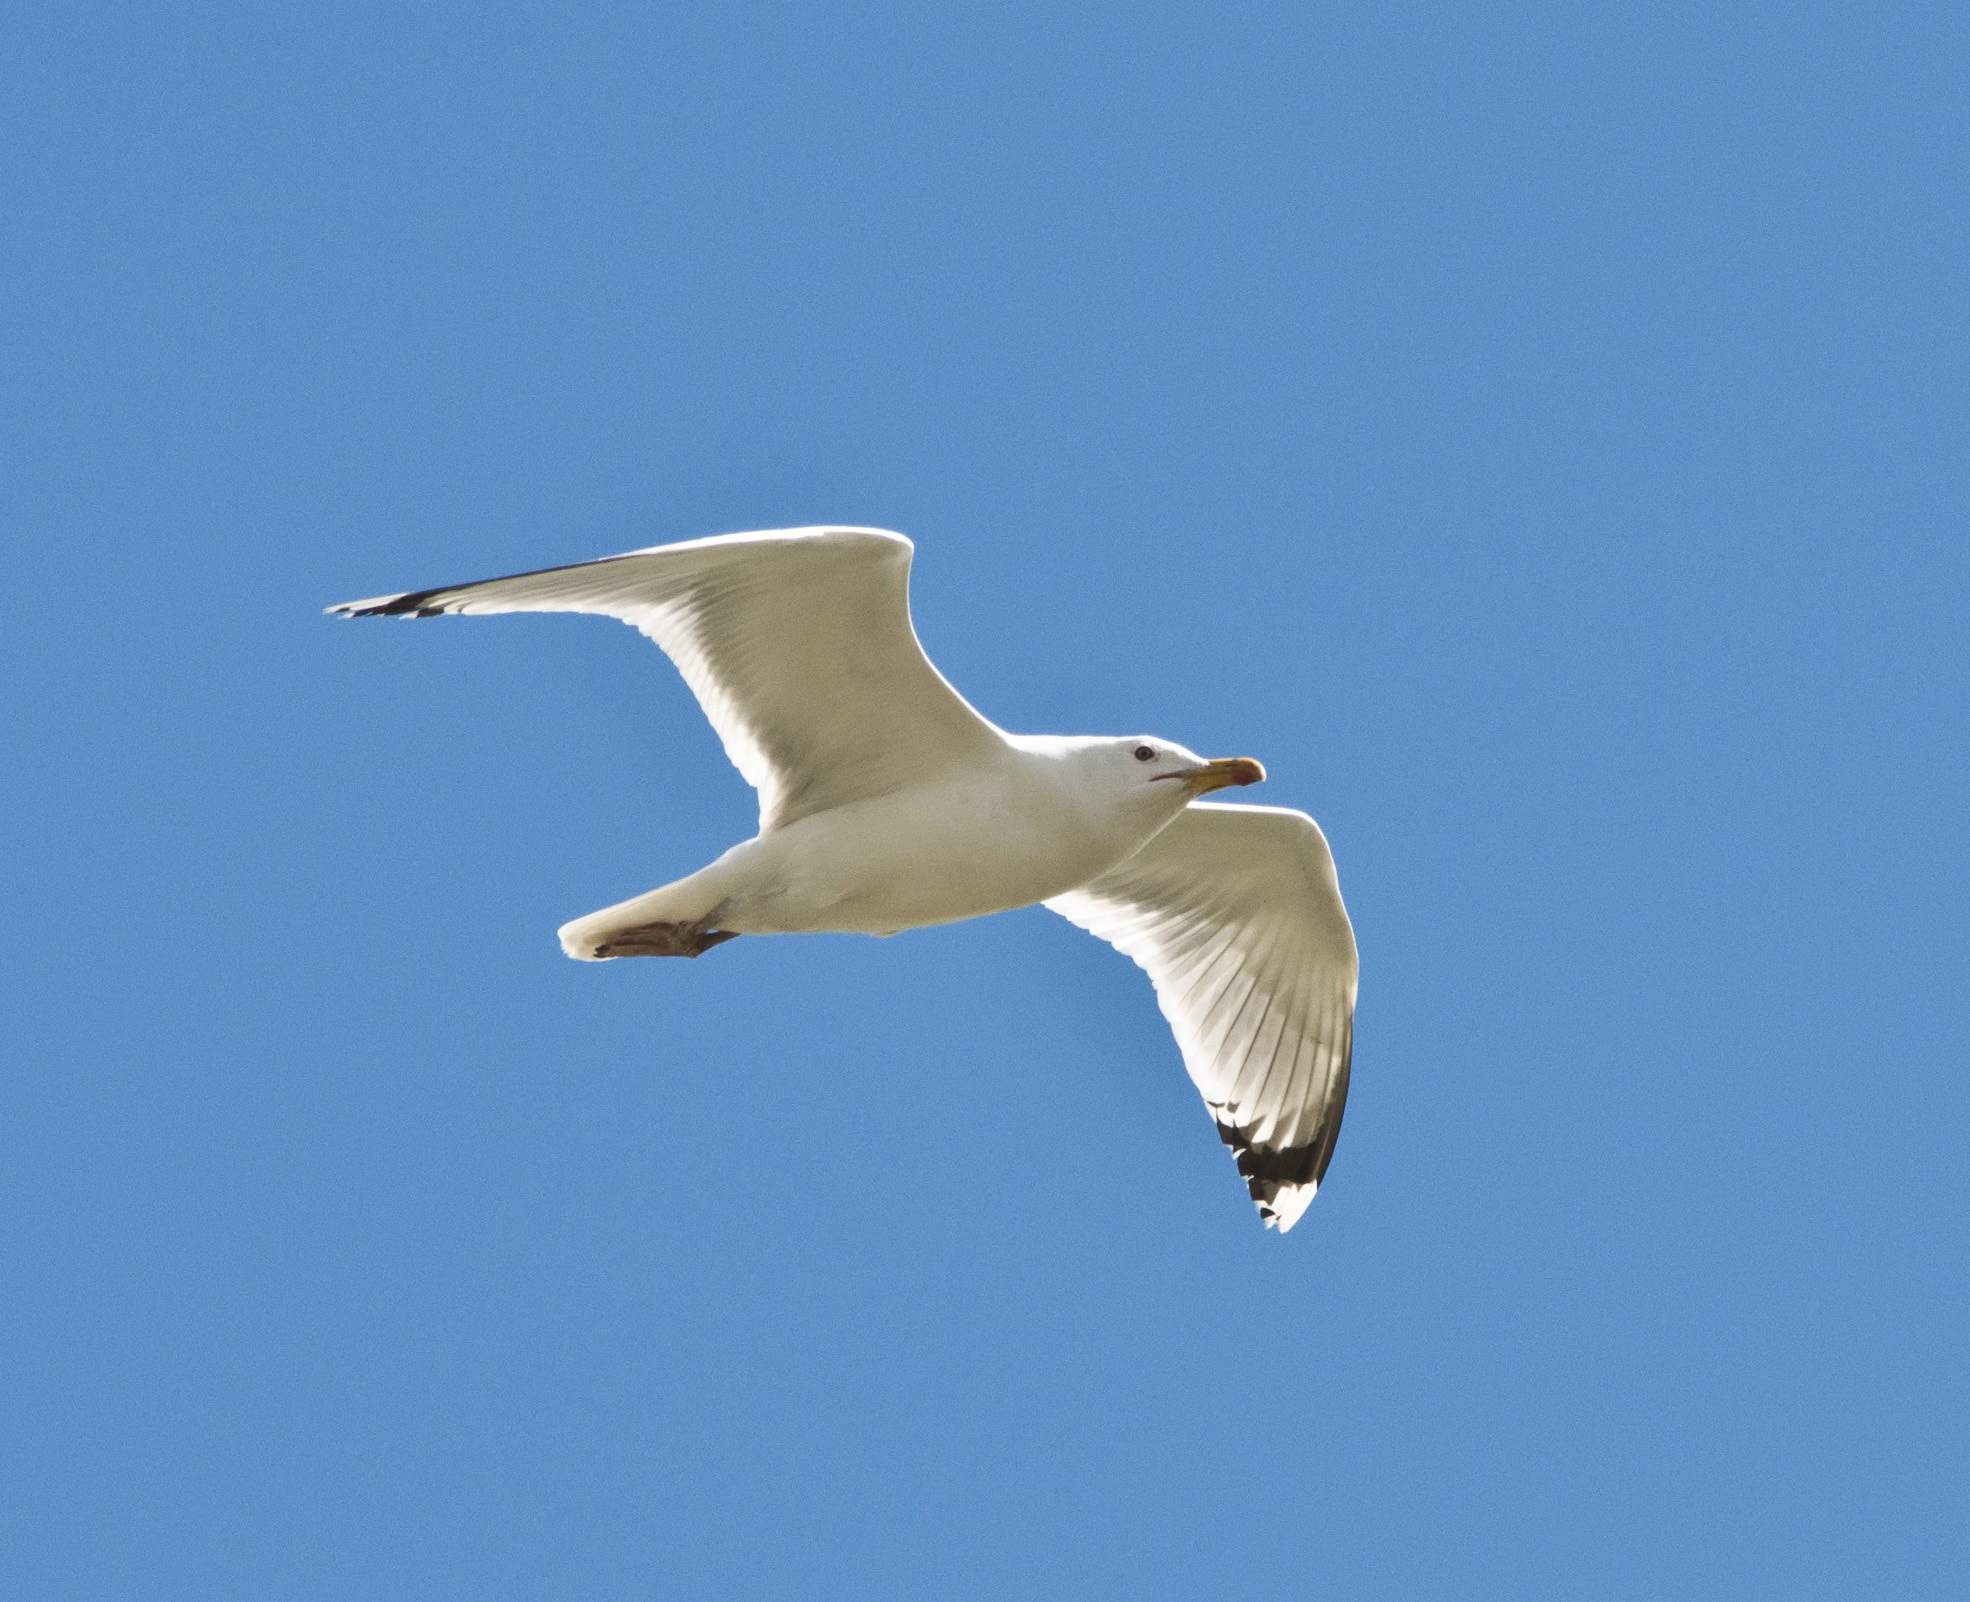
sea, nature, bird, wing, white, seabird, flying, seagull, wildlife, gull, beak, flight, peaceful, feather, life, grace, animals, vertebrate, cormorant, albatross, gannet, charadriiformes, european herring gull, suliformes